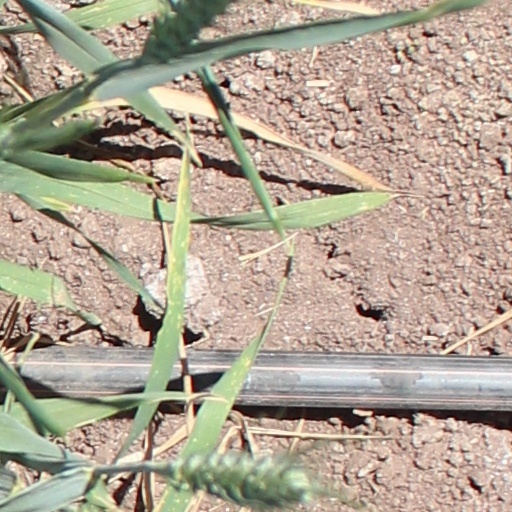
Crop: wheat